Federico Sturzenegger

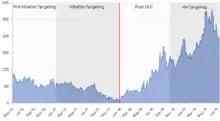
Spread Country Risk (EMBI+) for Argentina. The red line marks the 28D event.

To develop the financial system, he introduced the Purchasing Value Units (UVAS), deposits and credits that adjust for the price level, for the first time in decades, the development of long-term credit. The result was the highest credit growth in 20 years in 2017, with a real explosion in the mortgage loan segment, a process that has continued later. He also implemented a deep deregulation of bureaucratic restrictions that limits the potential growth of the financial sector.